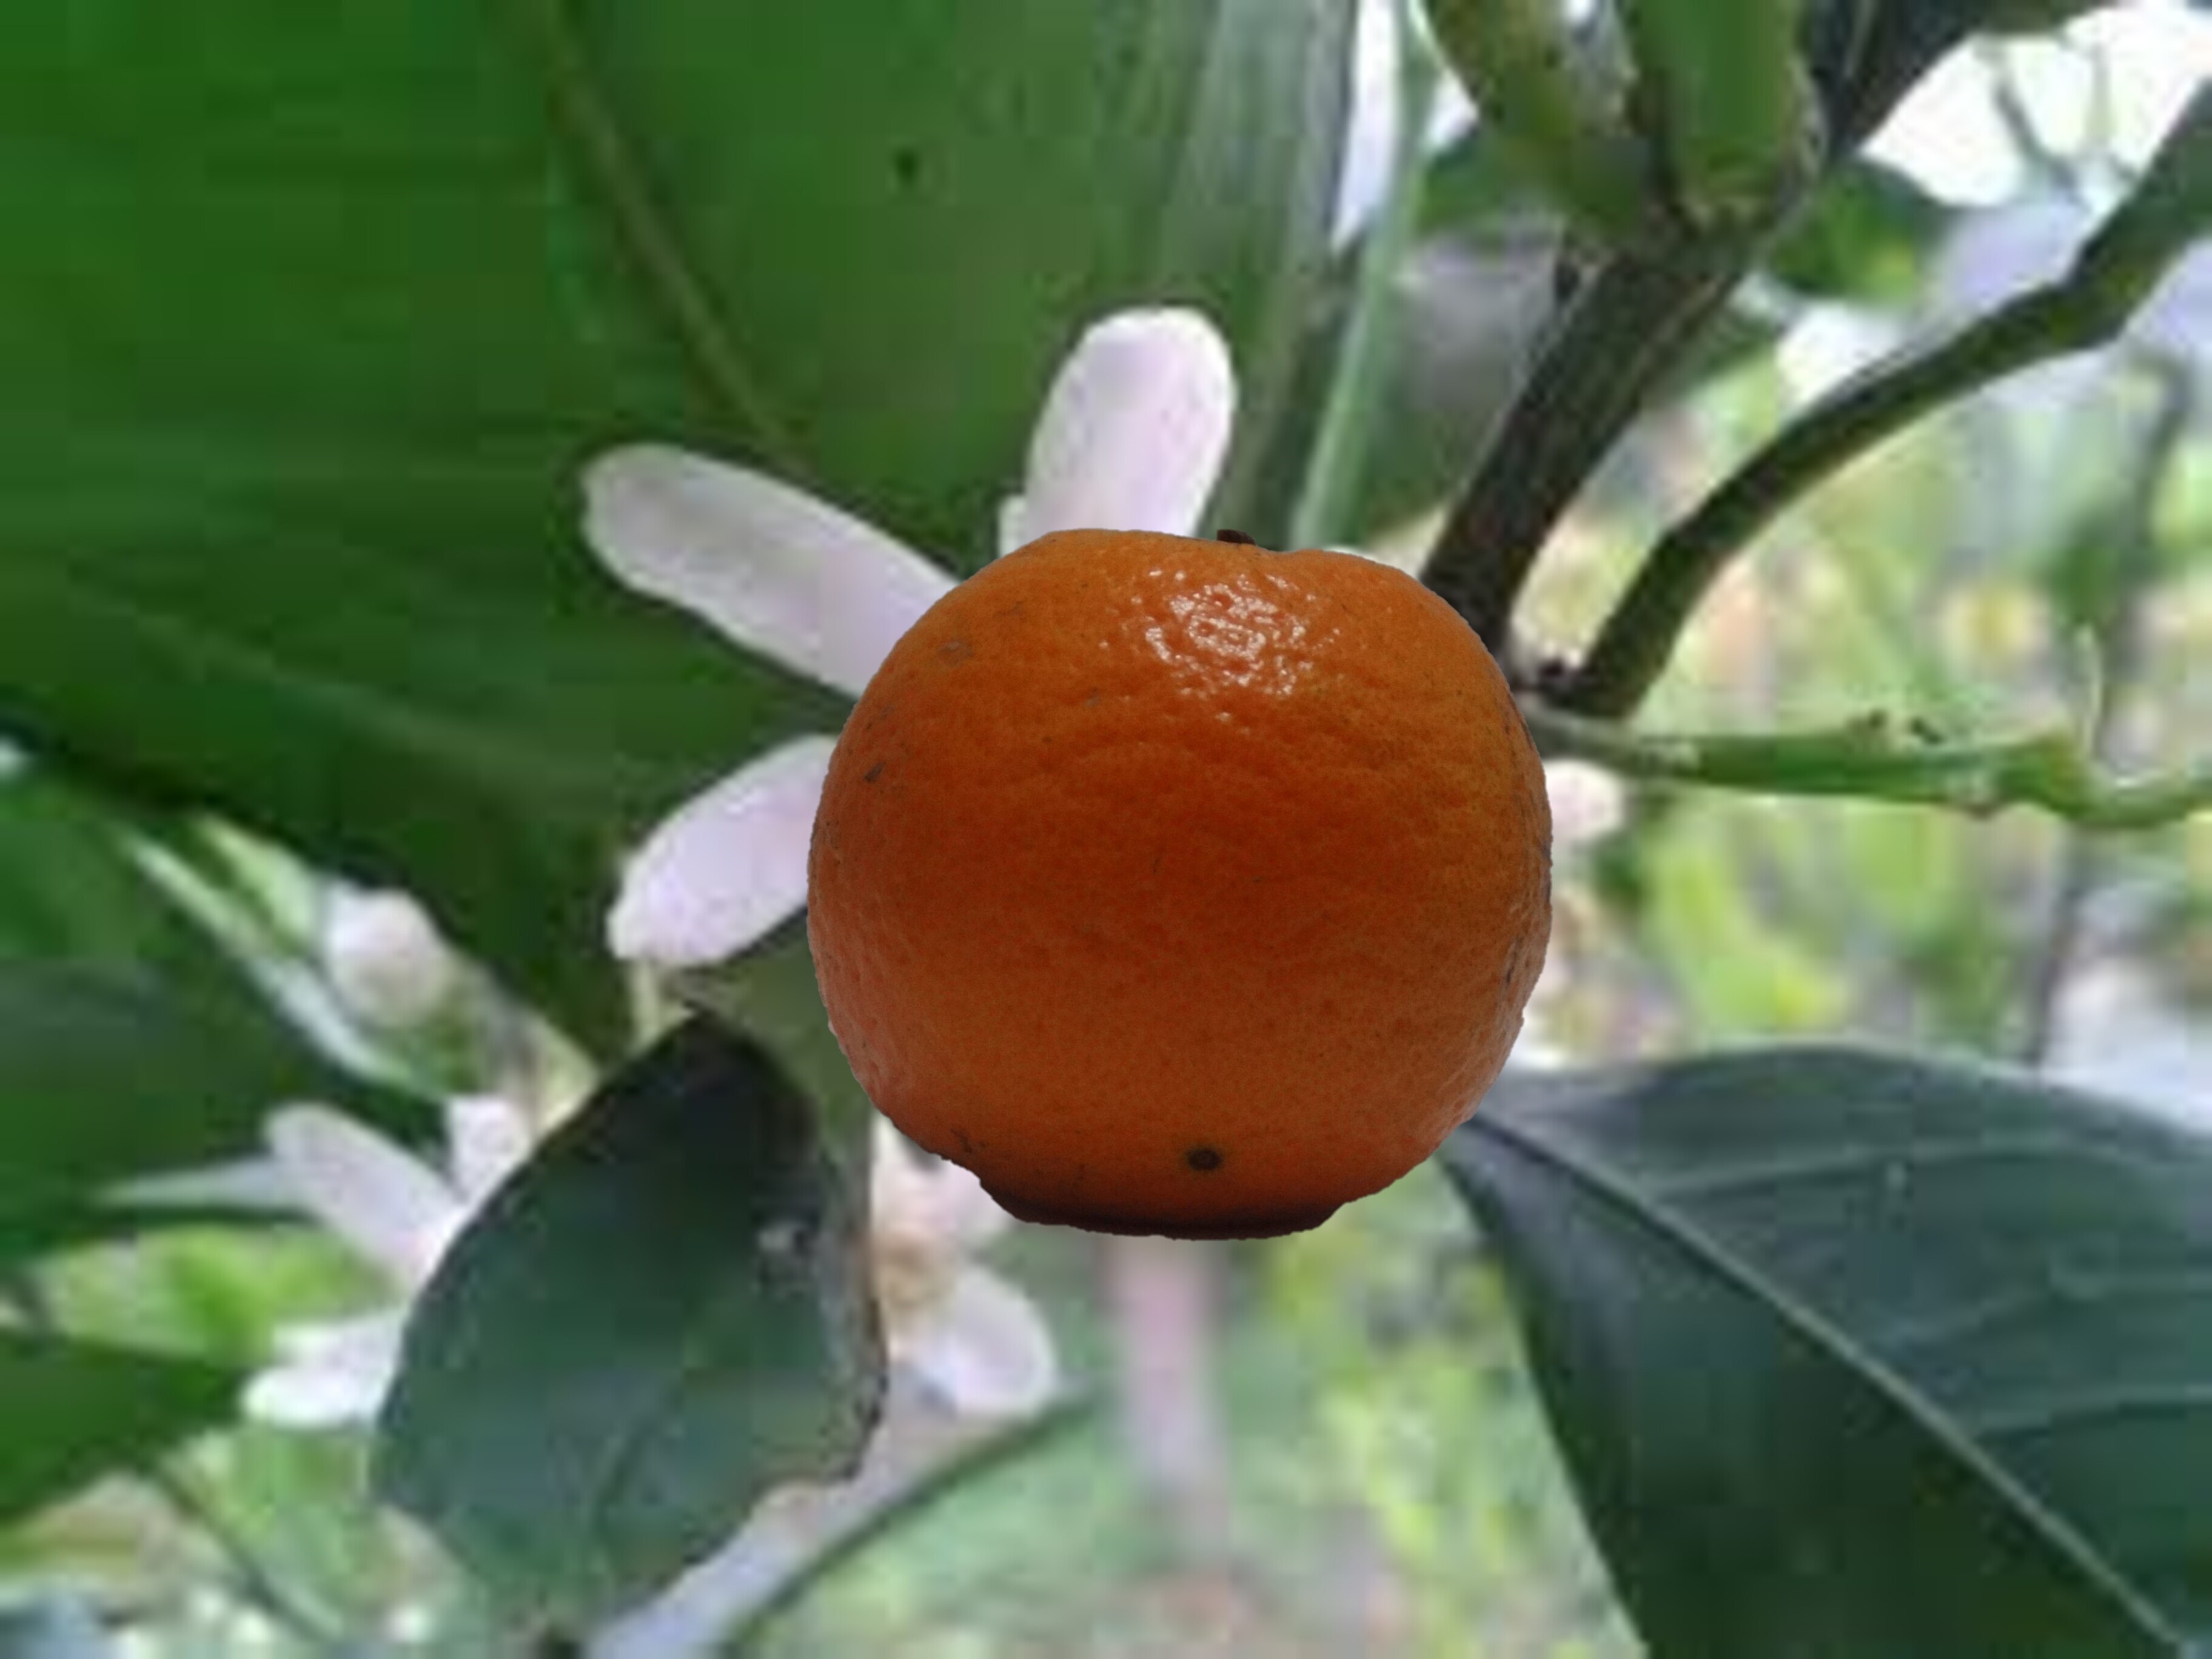
Citrus fruit variety: tankan